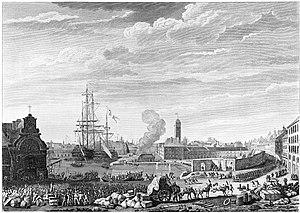
Révolution française à Brest
Paul-Jacques de Bruyères-Chalabre, dit le « comte de Bruyères-Chalabre », est un officier de marine français, né le 20 mai 1734 au château de Chalabre, baptisé à Castelnaudary le 27 mai 1734, et mort au château de Chalabre le 6 juillet 1821.
L'America est un vaisseau de ligne de 74 canons de la classe Téméraire de la Marine royale française. Il a été capturé par le HMS Leviathan de la Royal Navy en 1794 lors de la bataille du 13 prairial an II. Il a alors servi sous pavillon anglais sous le nom de HMS Impétueux jusqu'à son démantèlement en 1813. Il a été le prototype des vaisseaux de ligne de la classe America de la Royal Navy.